KDE Plasma 4

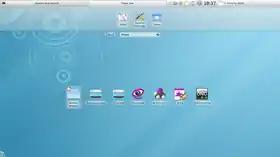
KDE Plasma Netbook's Search and Launch view

Plasma Netbook is the second workspace. It aims at netbooks and may also be used on tablet PCs. The first stable release shipped with KDE SC 4.4.